Leonard Harrison State Park

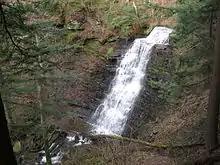
Little Fourmile Run's first waterfall, seen from the Turkey Path, which descends to the bottom of the Pine Creek Gorge.

Although the rock formations exposed in Leonard Harrison State Park and the Pine Creek Gorge are at least 300 million years old, the gorge itself formed only about 20,000 years ago, in the last ice age. Pine Creek had flowed northeasterly until then, but was dammed by rocks, soil, ice, and other debris deposited by the receding Laurentide Continental Glacier. The dammed creek formed a lake near the present village of Ansonia, and the lake's glacial meltwater overflowed the debris dam, which caused a reversal of the flow of Pine Creek. The creek flooded to the south and quickly carved a deep channel on its way to the West Branch Susquehanna River.